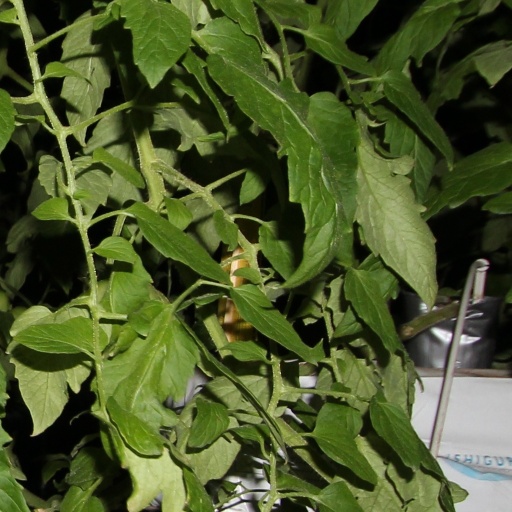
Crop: tomato